James W. Huffman

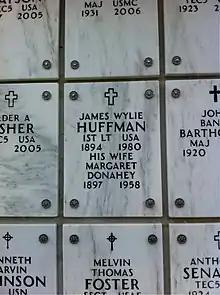
Huffman's niche at Arlington National Cemetery

Huffman died in Pickerington, Ohio on May 20, 1980. He was buried at Arlington National Cemetery.